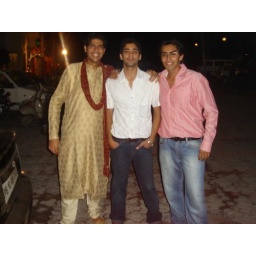
i am the one in pink shirt